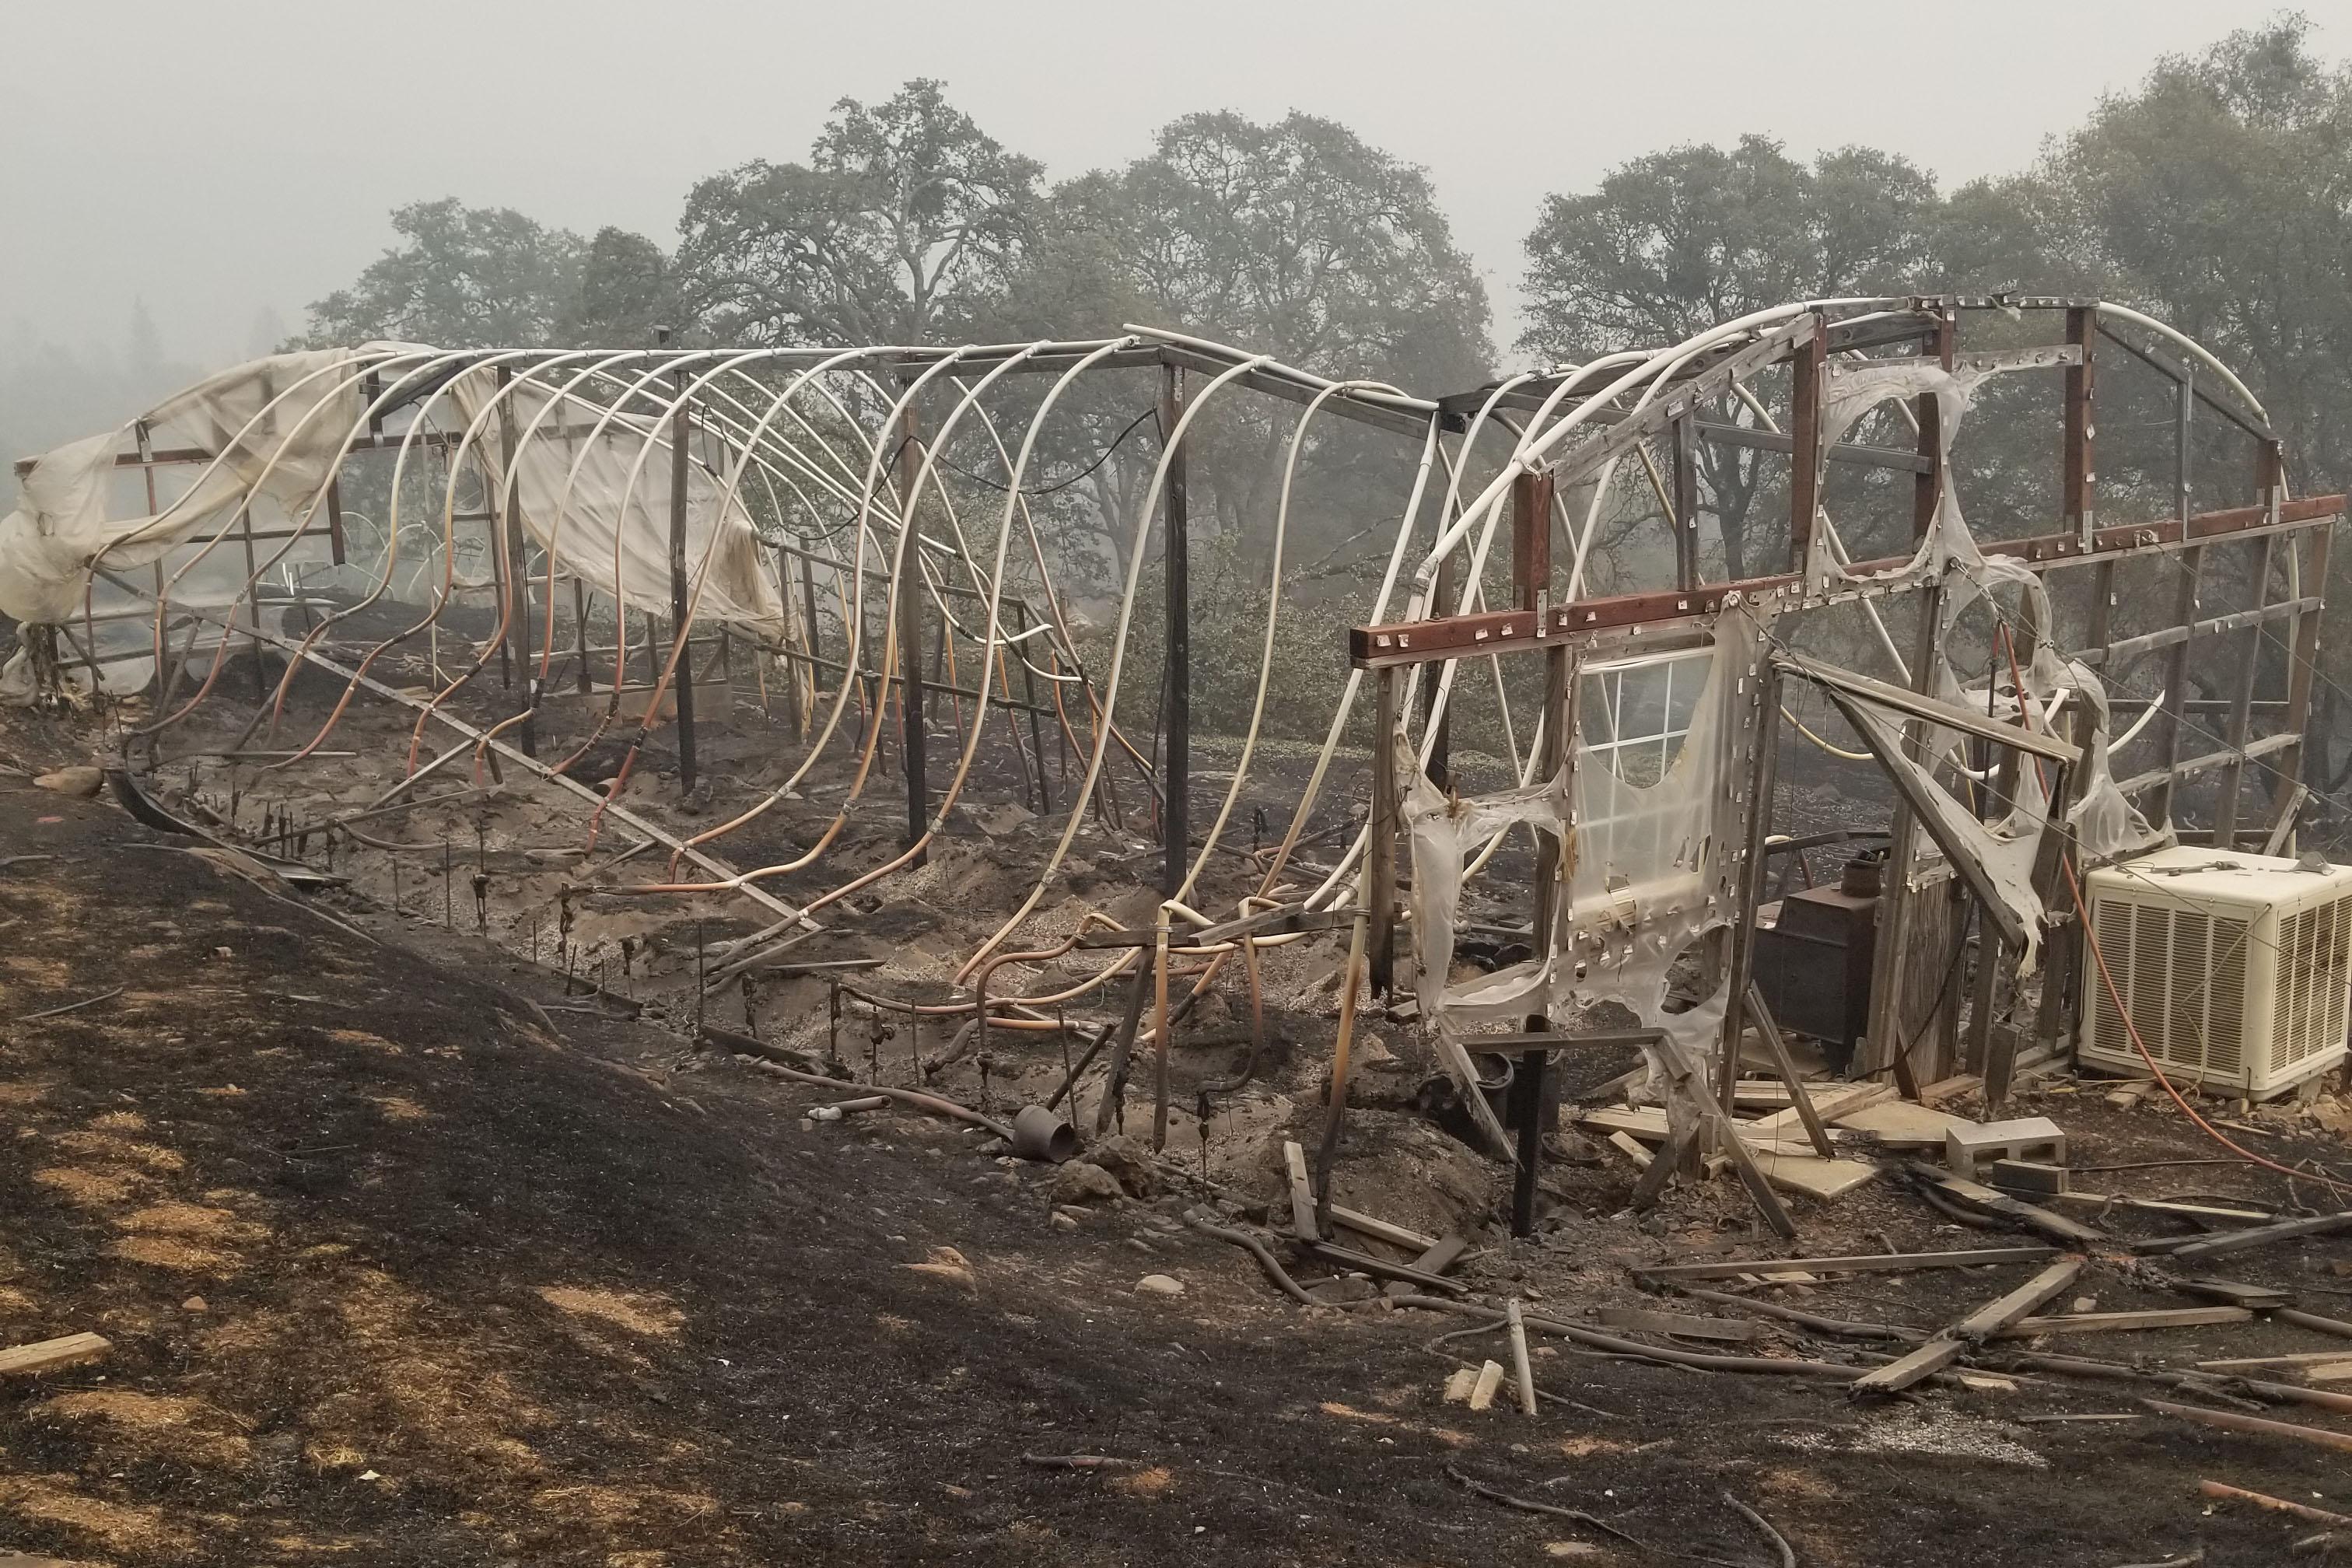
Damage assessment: destroyed